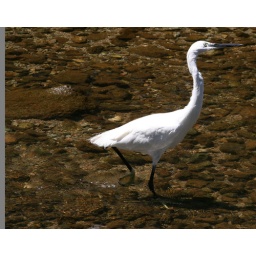
bird in water